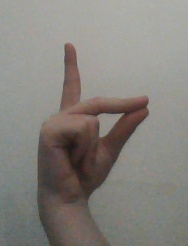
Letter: ta